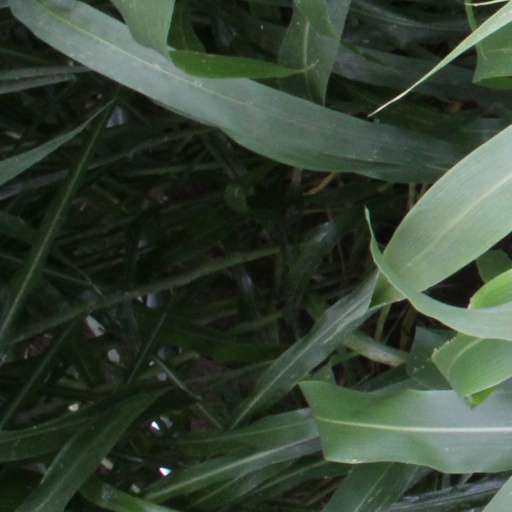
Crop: sorghum